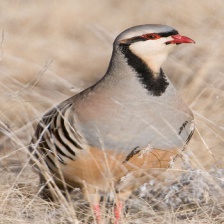
Species: CHUKAR PARTRIDGE
Scientific name: ALECTORIS CHUKAR
ImageNet parent category: partridge